Thomas A. Ballantine Jr.

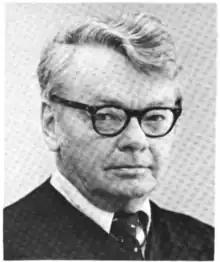

Thomas Austin Ballantine Jr. (September 22, 1926 – February 18, 1992) was a United States district judge of the United States District Court for the Western District of Kentucky.